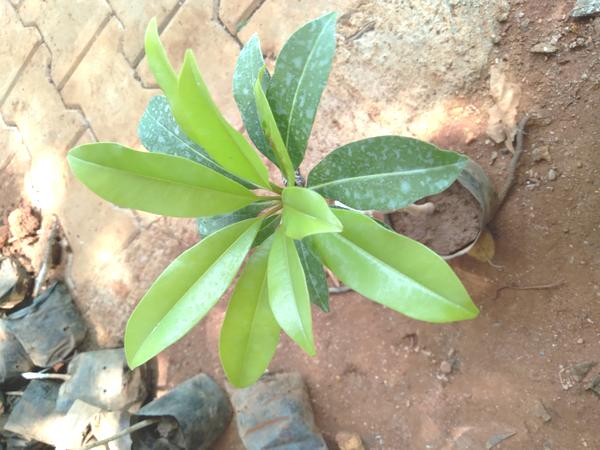
Plant: Sapota